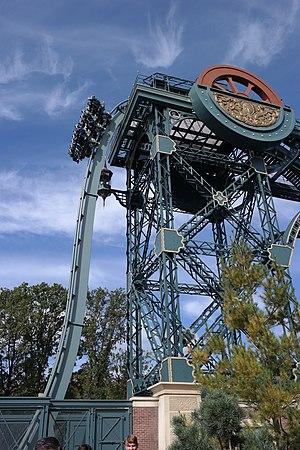
Efteling est un parc d'attractions et complexe de loisirs néerlandais situé à Kaatsheuvel, au Brabant-Septentrional.